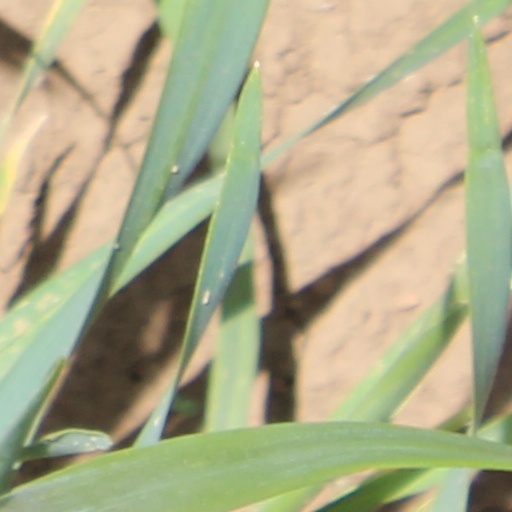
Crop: wheat